GE boxcab

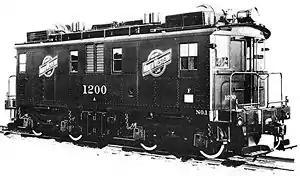
Chicago and Northwestern #1200

The GE boxcabs, sometimes also GE IR boxcabs, were diesel-electric switcher locomotives succeeding the ALCO boxcabs. The locomotives were built by General Electric and Ingersoll Rand without ALCO. Production lasted from 1928 to 1930. These boxcabs were often termed "oil-electrics" to avoid the use of the German name "Diesel", unpopular after World War I.